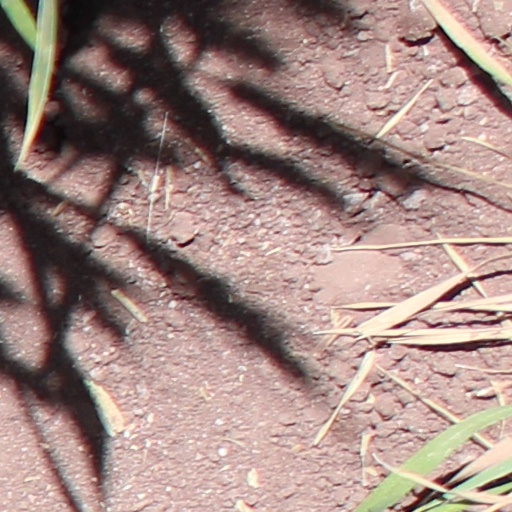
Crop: wheat